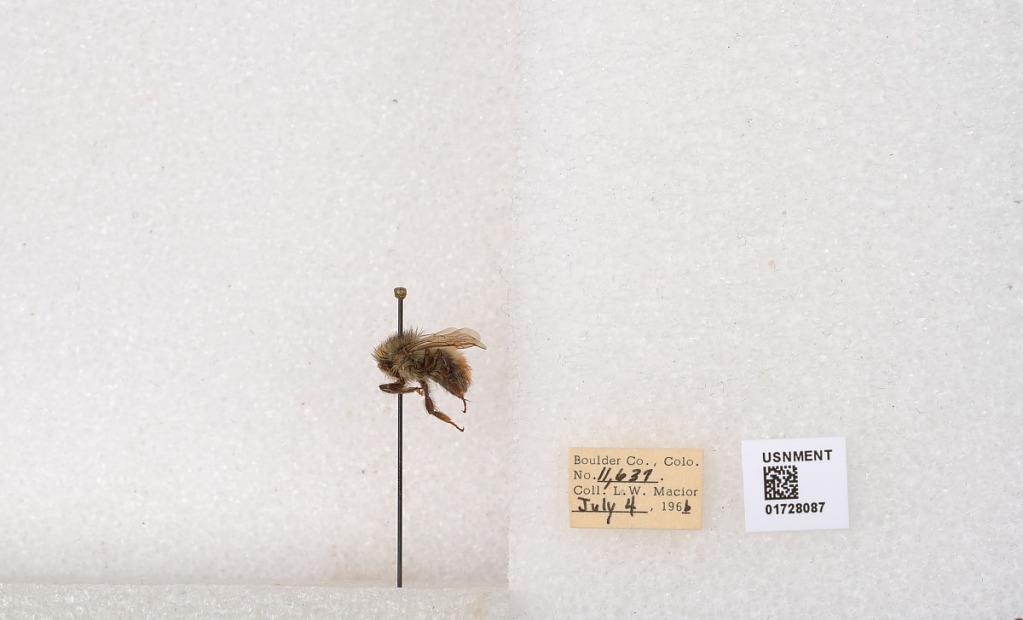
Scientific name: Bombus flavifrons Cresson
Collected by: L. Macior
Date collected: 1966-7-4
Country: United States
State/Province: Colorado
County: Boulder
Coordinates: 40.0925, -105.358